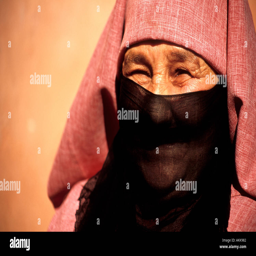
elderly woman in veil laughing sharing a joke